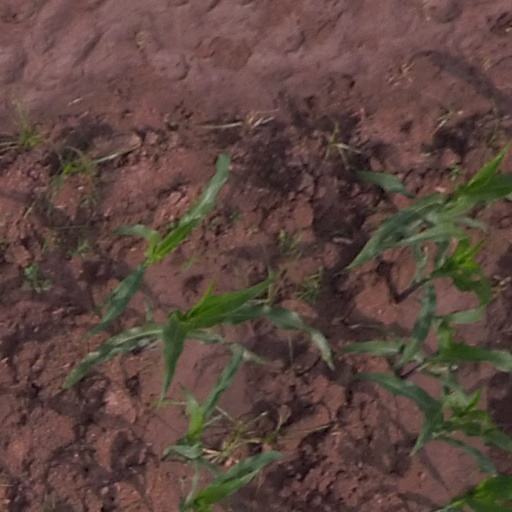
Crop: maize; corn